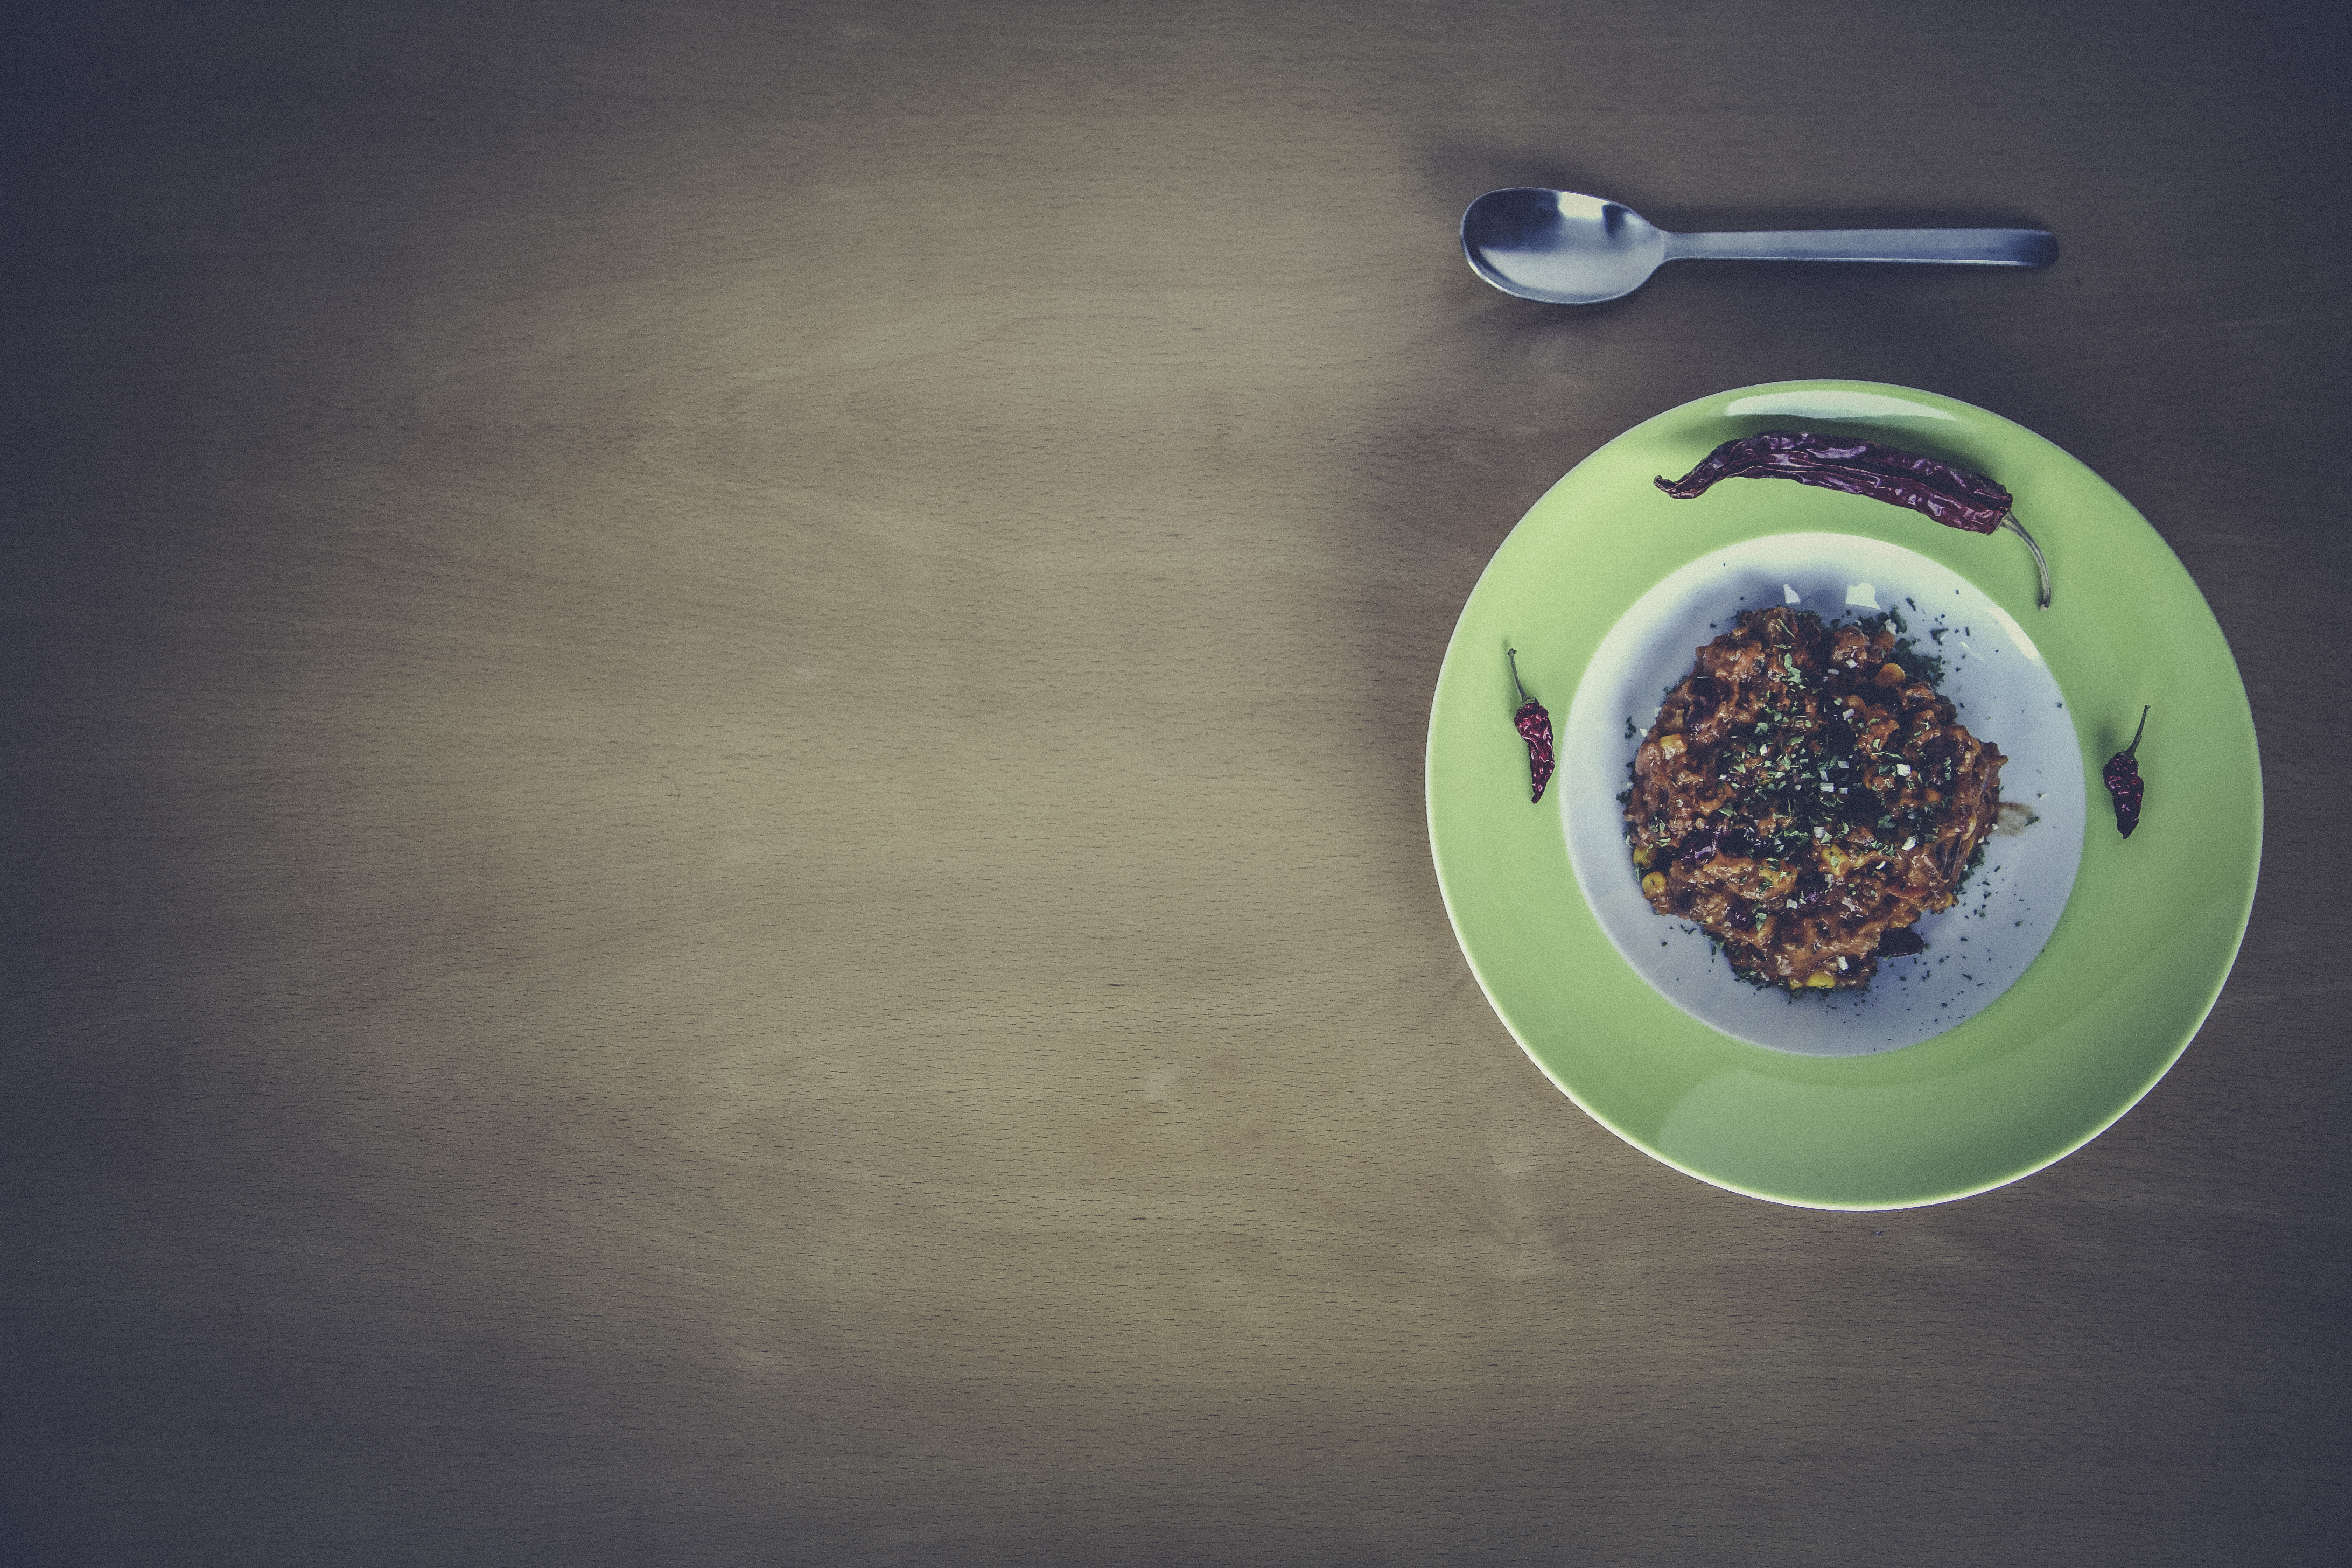
hand, light, white, dish, food, green, reflection, color, blue, lighting, spoon, circle, eye, spices, spicy, organ, shape, herbs, macro photography, chilies